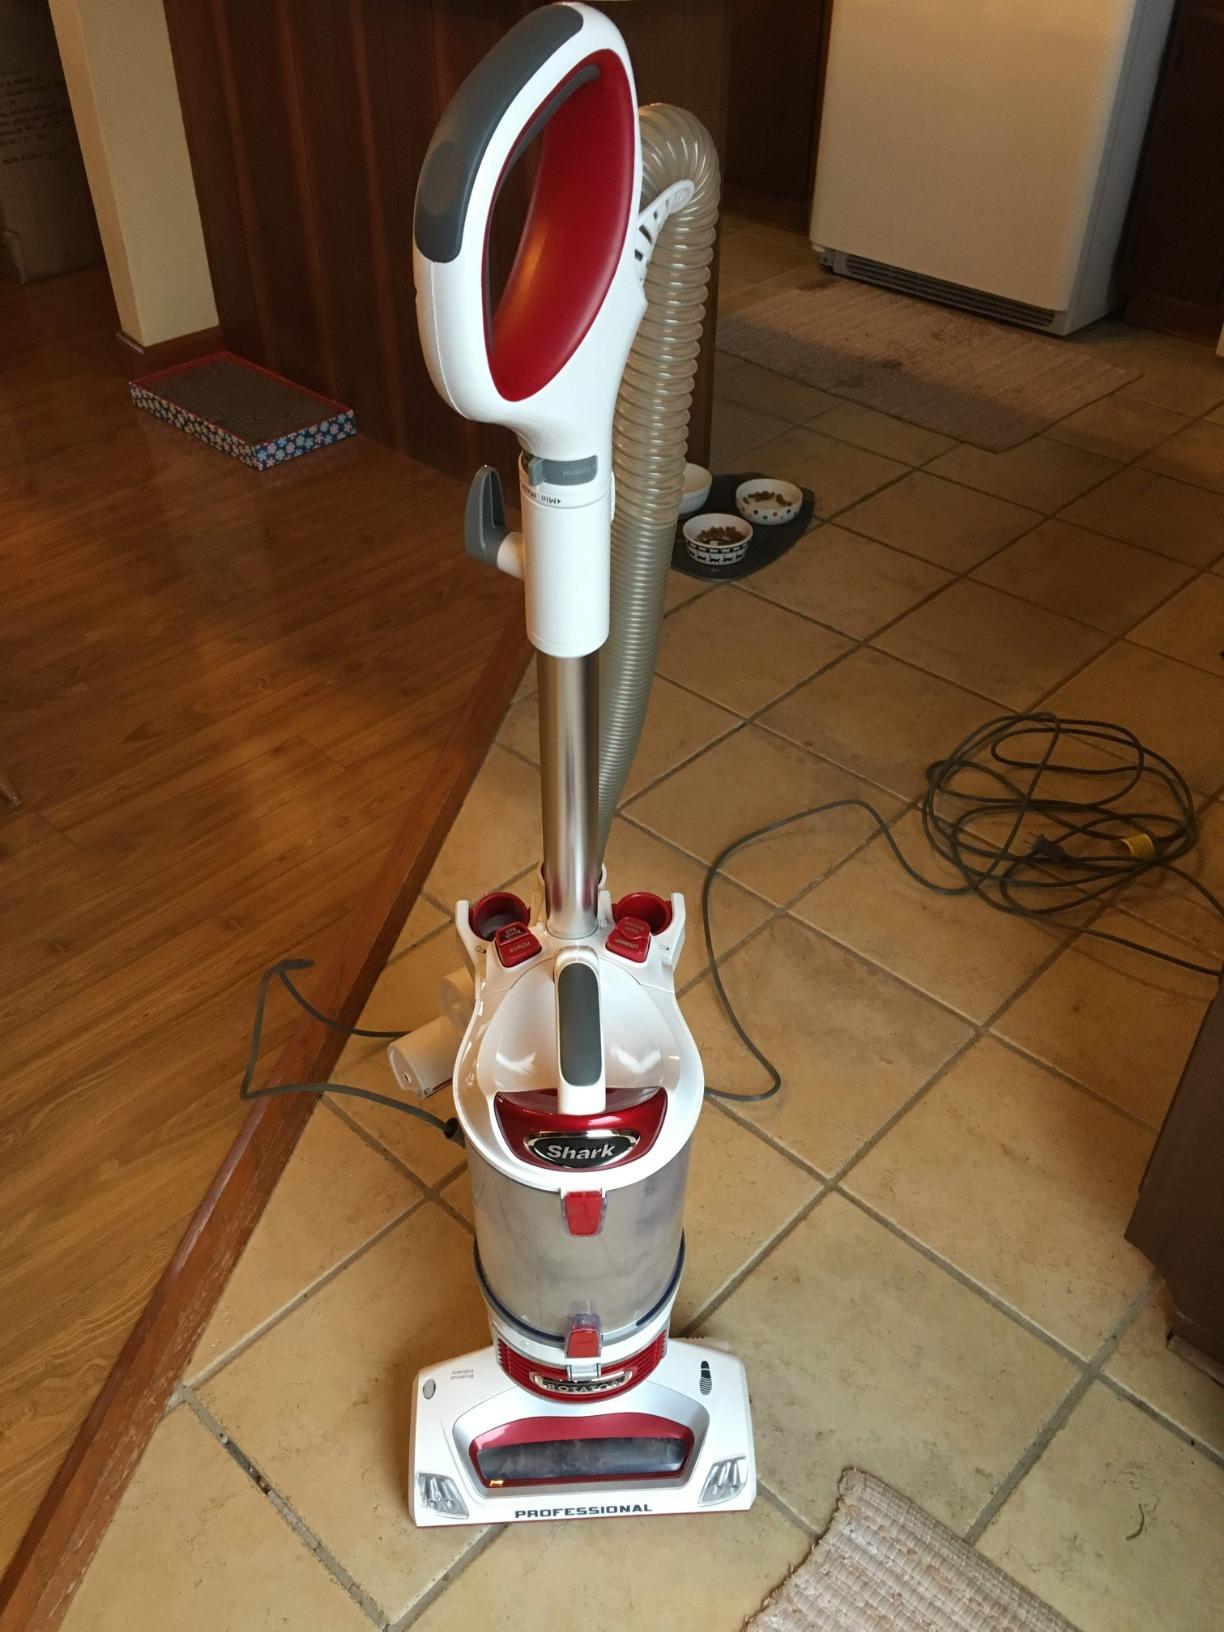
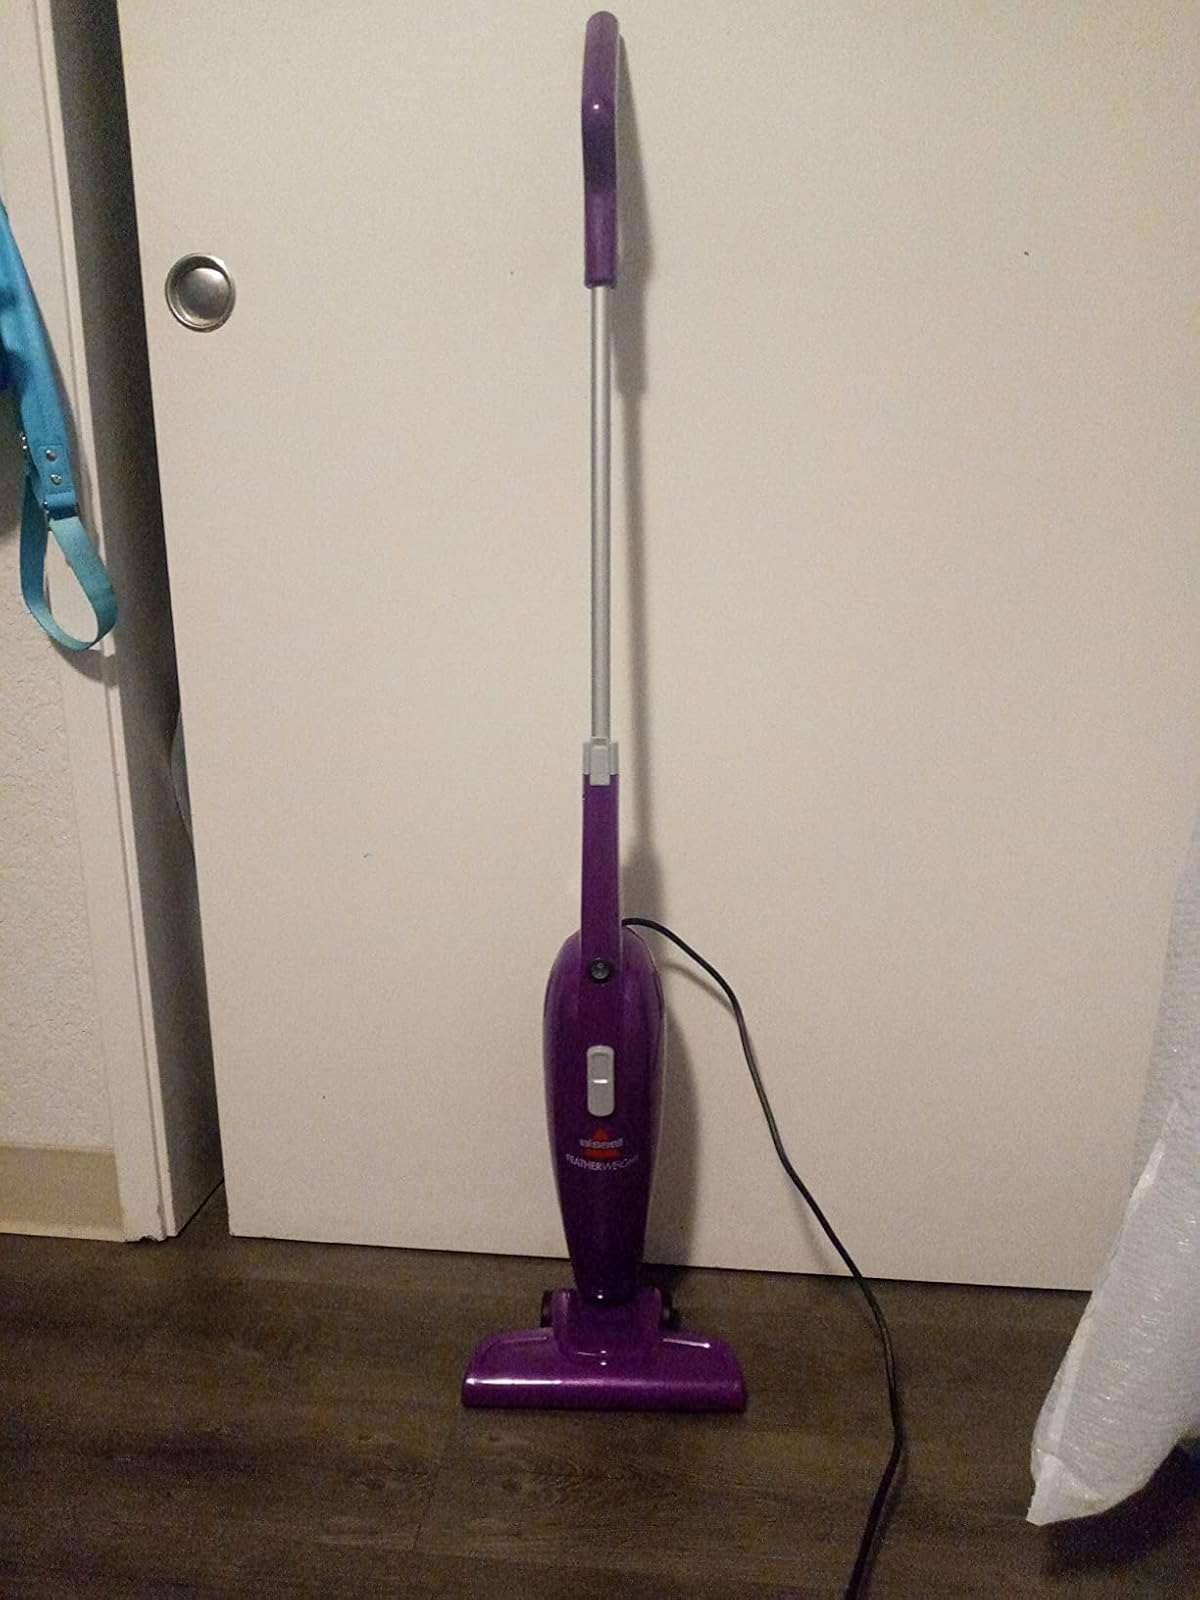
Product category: items_vacuum
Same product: no